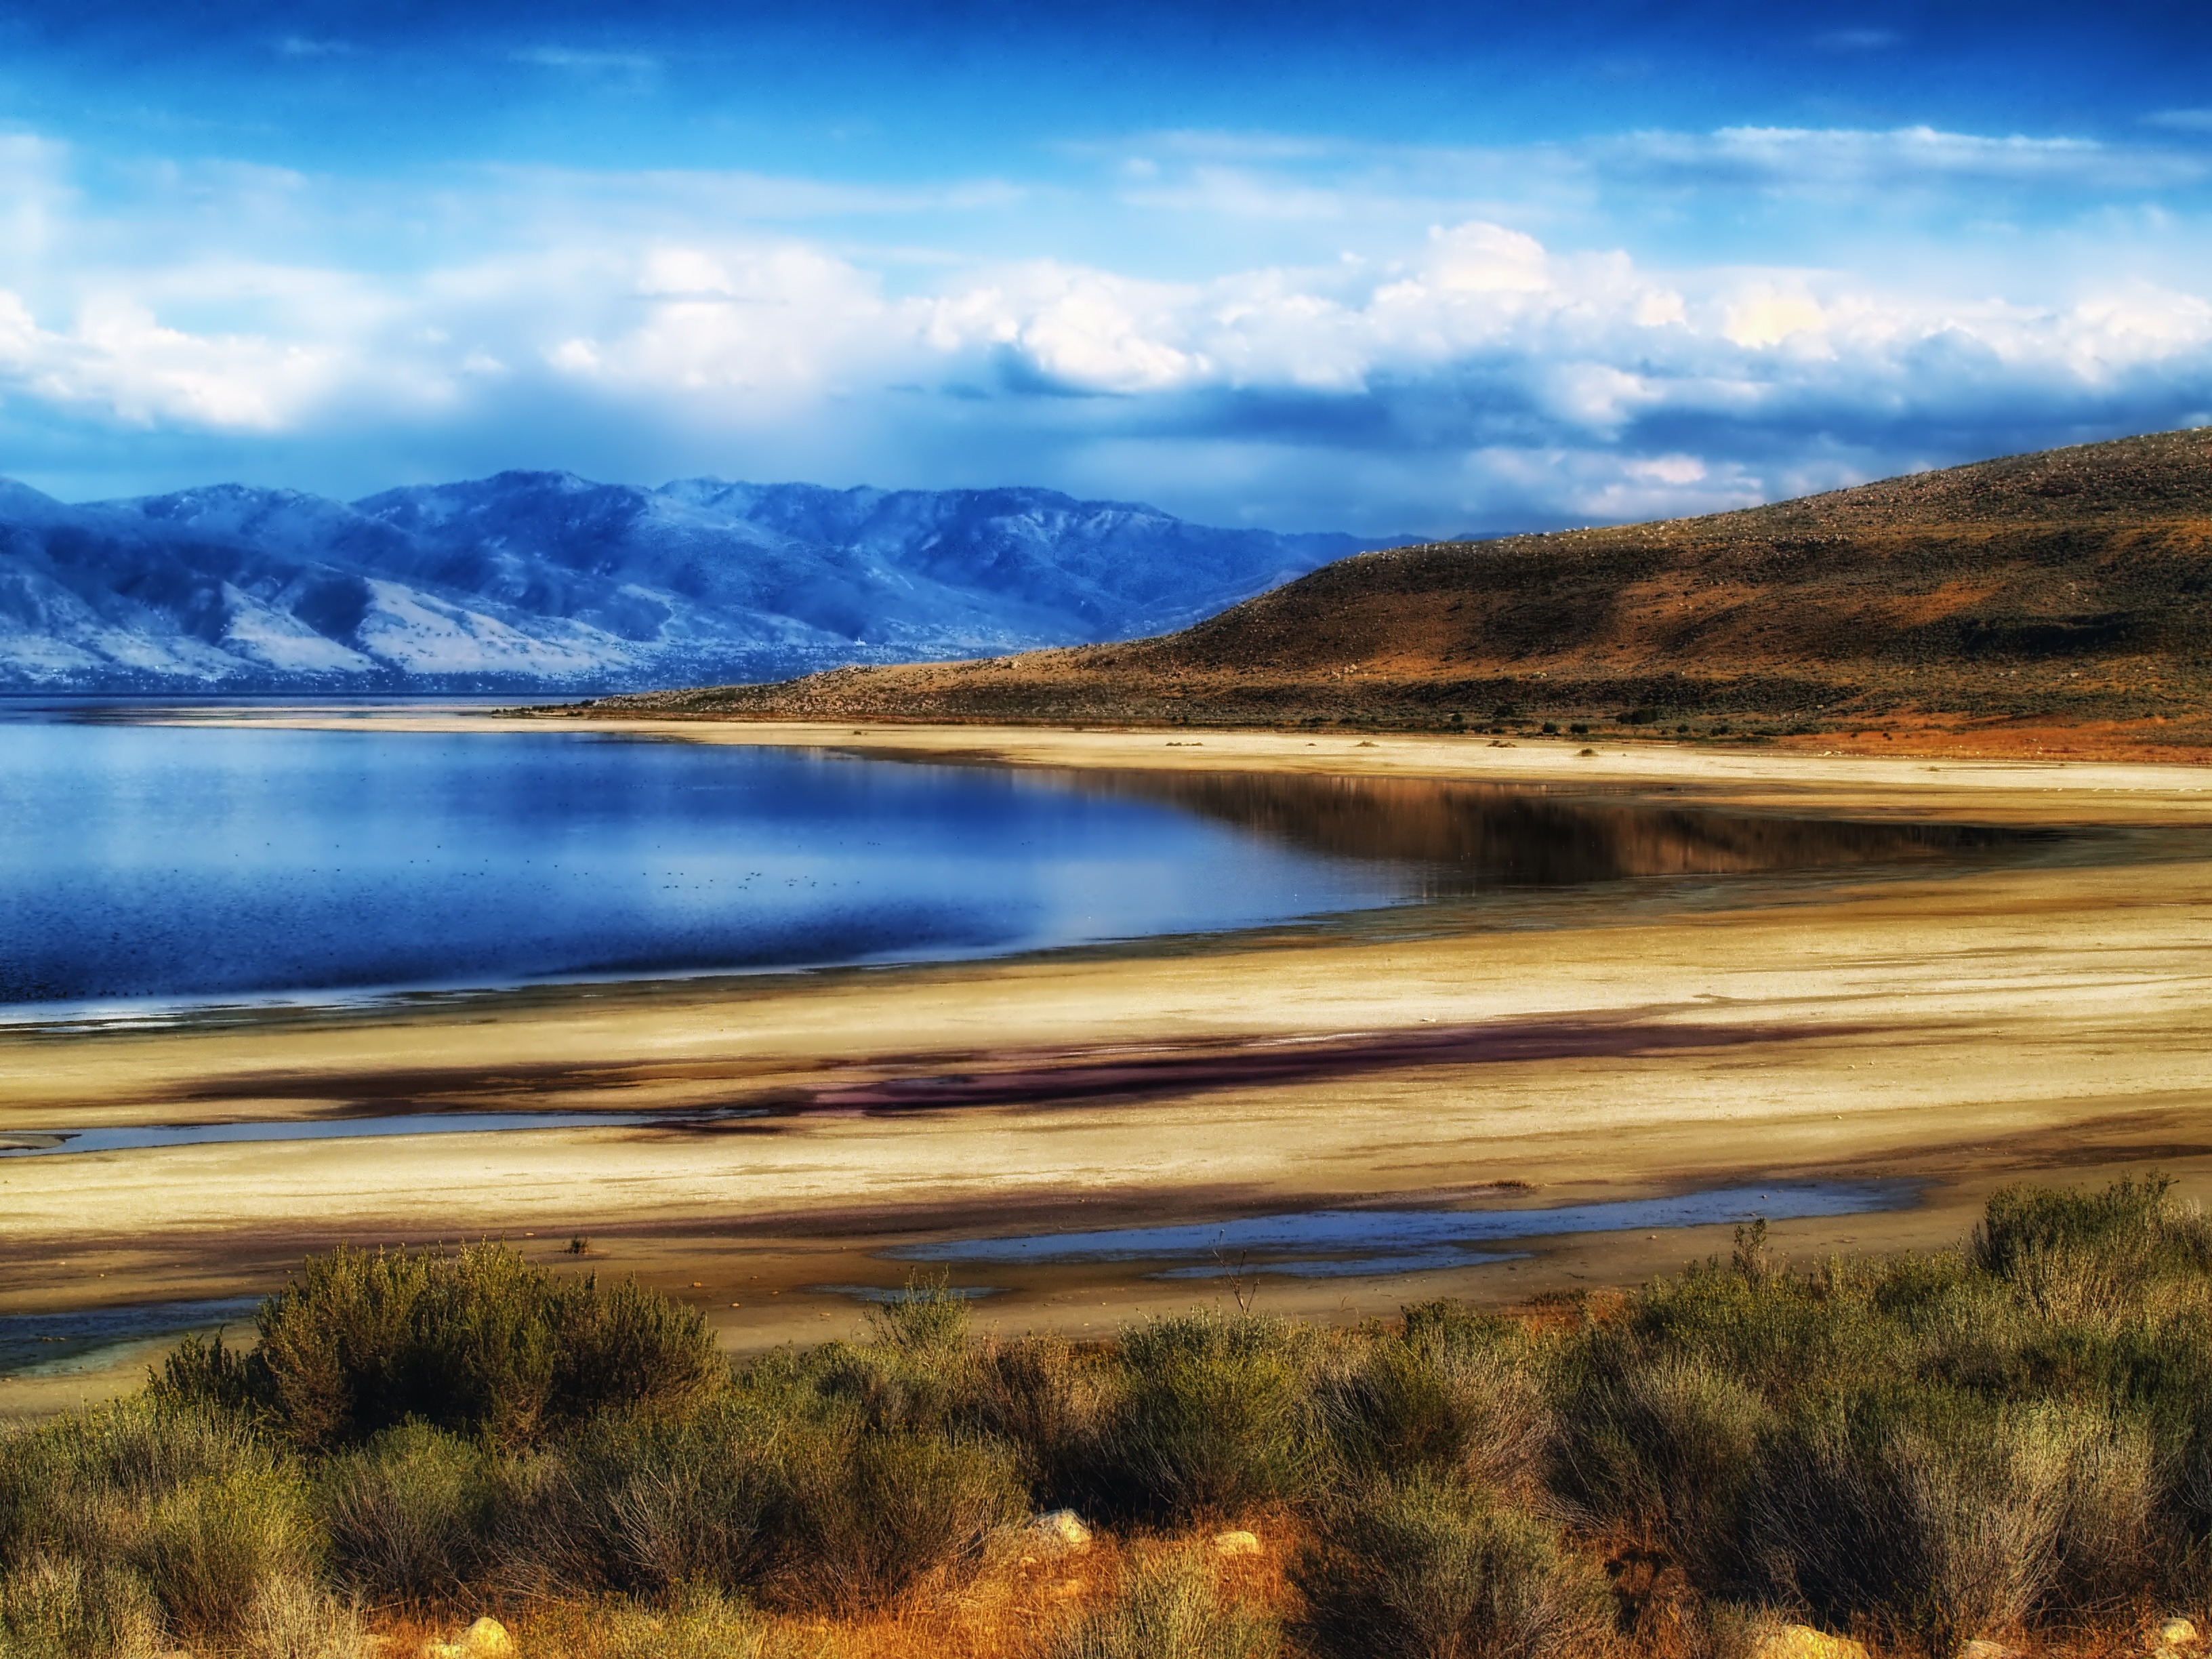
landscape, sea, coast, water, nature, horizon, marsh, wilderness, mountain, cloud, sky, sunrise, morning, hill, shore, lake, dawn, river, dusk, evening, reflection, scenic, reservoir, highland, body of water, outside, hdr, clouds, mountains, utah, wetland, reflections, plateau, fell, habitat, loch, great salt lake, natural environment, geographical feature, atmospheric phenomenon, mountainous landforms